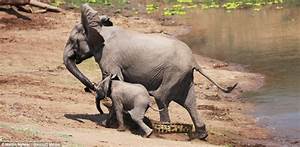
Label: elefante